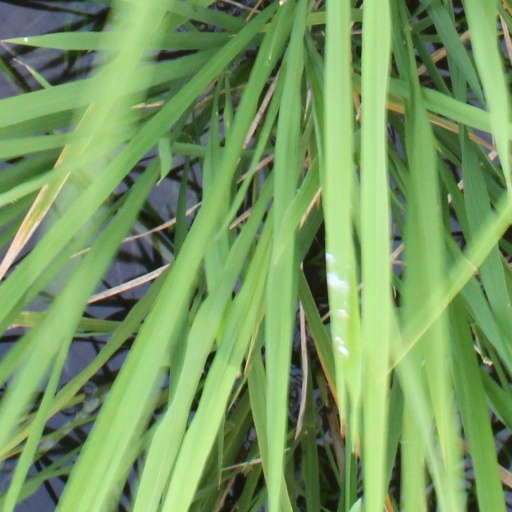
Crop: rice